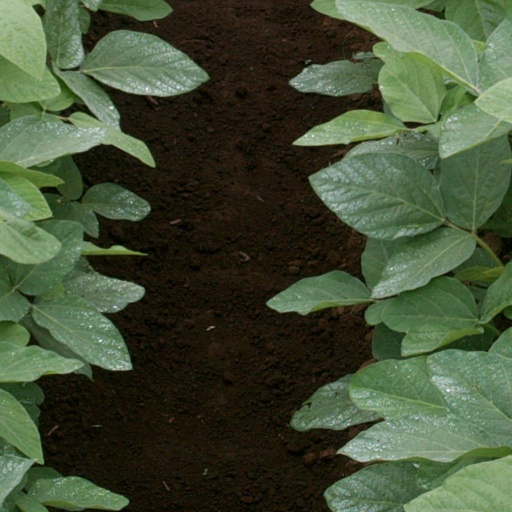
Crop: soybean